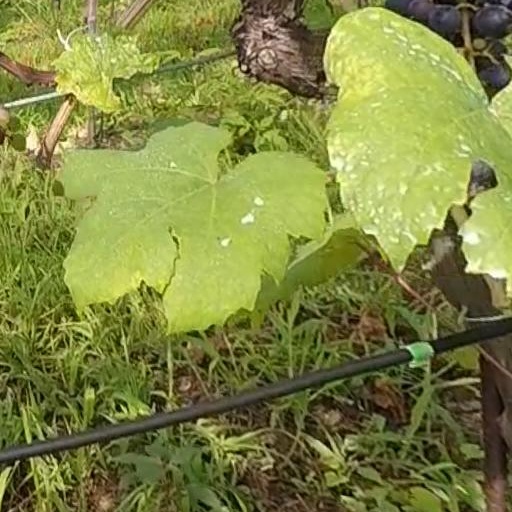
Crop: grape